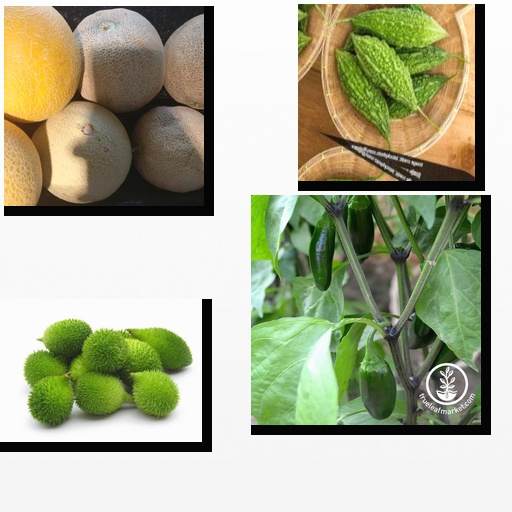
Food items: bitter_gourd, melon, spiny_gourd, jalapeno